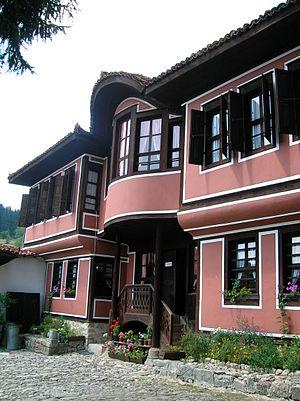
Maison Kableshkov, à Koprivchtitsa (Bulgarie).